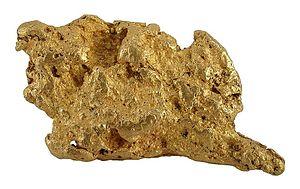
L'or natif est une espèce minérale naturelle, corps simple métallique, rare de formule chimique Au, correspondant principalement à l'élément chimique or noté Au. L'or appartient à la classe minéralogique des éléments natifs, en particulier il s'agit d'un métal natif. Ce métal précieux et noble peut être pur ou associé à d'autres métaux, comme l'argent, le cuivre, le palladium, le mercure, le fer ...